History of the Caribbean

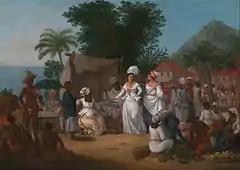
A linen market in the British West Indies, circa 1780

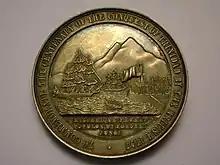
A medallion showing the Capture of Trinidad and Tobago by the British in 1797.

Sale of estates with "stock" to pay debts, more common in the late period of slavery, was criticised as separating slave spouses. William Beckford argued for "families to be sold together or kept as near as possible in the same neighbourhood" and "laws were passed in the late period of slavery to prevent the breakup of slave families by sale, ... [but] these laws were frequently ignored". "Slaves frequently reacted strongly to enforced severance of their emotional bonds", feeling "sorrow and despair", sometimes, according to Thomas Cooper in 1820, resulting in death from distress. John Stewart argued against separation as leading slave buyers to regret it because of utter or period to their lives. Separated slaves often used free time to travel long distances to reunite for a night and sometimes runaway slaves were married couples. However, "sale of slaves and the resulting breakup of families decreased as slave plantations lost prosperity."